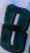
Number: 8